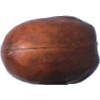
Label: Nut Pecan 1